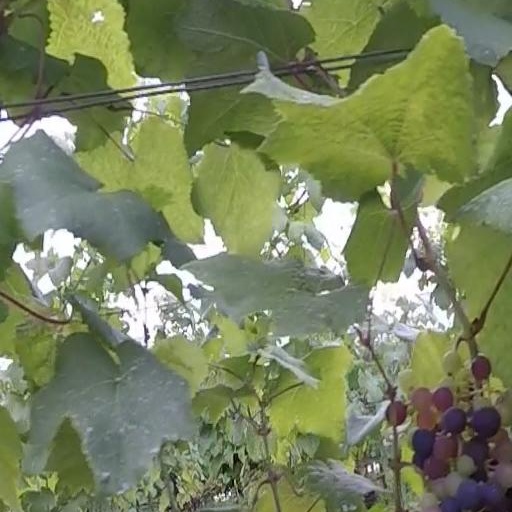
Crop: grape